Villa de Bank

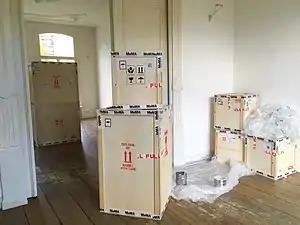
An exhibition in Villa de Bank

The exhibition policy mostly aims to show solo presentations of young artists, including graduates of the AKI academy of fine arts. Besides solo shows there are occasional themed exhibitions and international exchange projects, often in cooperation with Kunstverein ArtHAUS located in Ahaus, Germany. In 2018 Villa de Bank showed the work of Dutch artist in a cooperation with the Museum of Modern Art in New York.